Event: Nepal Earthquake
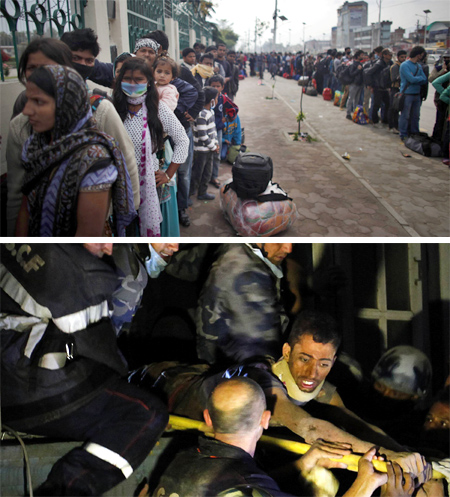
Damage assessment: damage